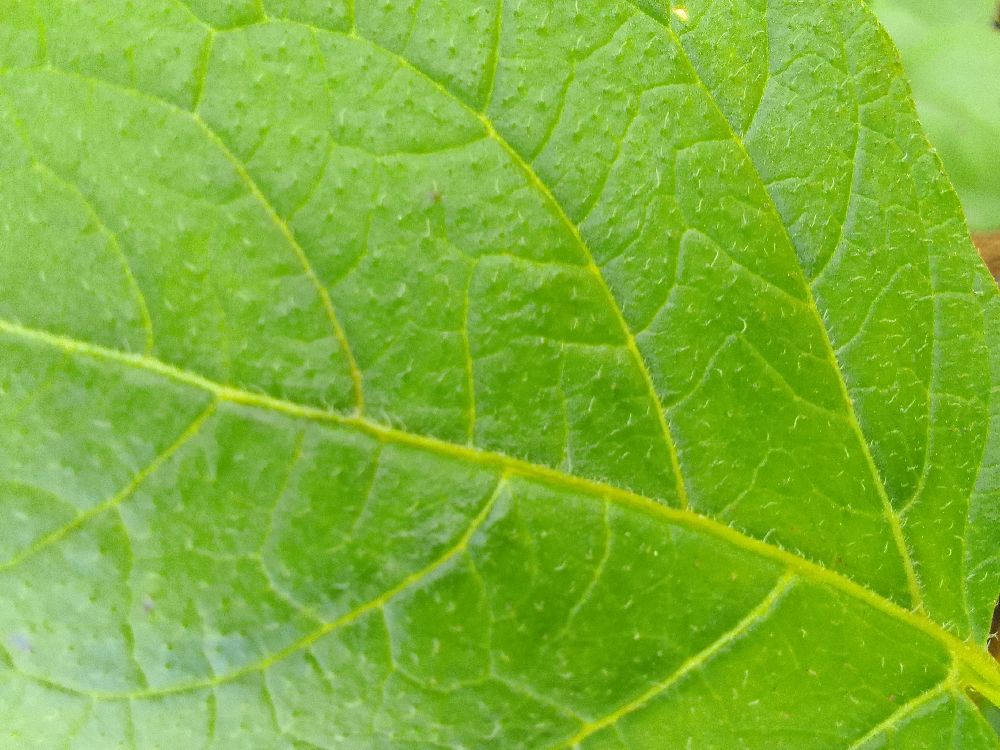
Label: Healthy